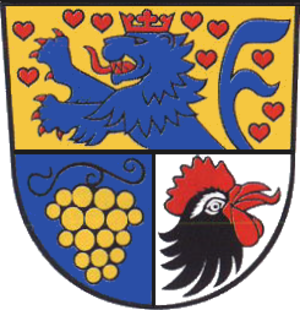
Olbersleben est une commune allemande de l'arrondissement de Sömmerda, Land de Thuringe.